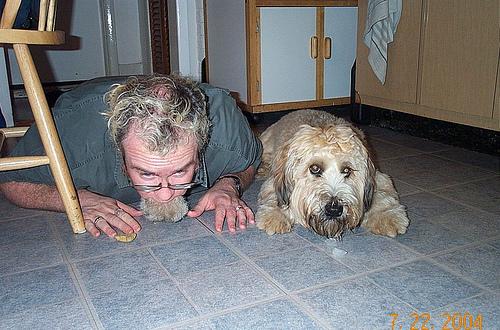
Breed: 235-n000090-soft_coated_wheaten_terrier